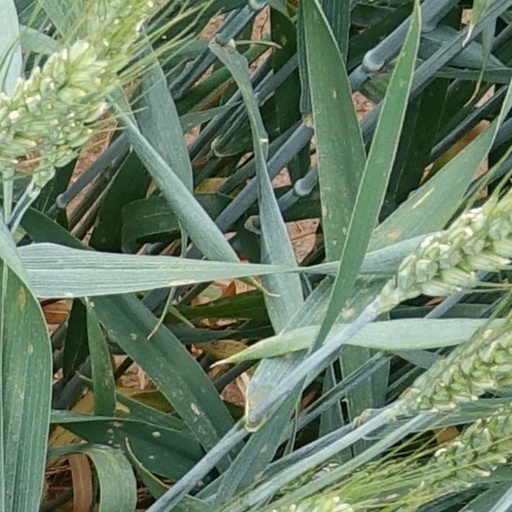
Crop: wheat